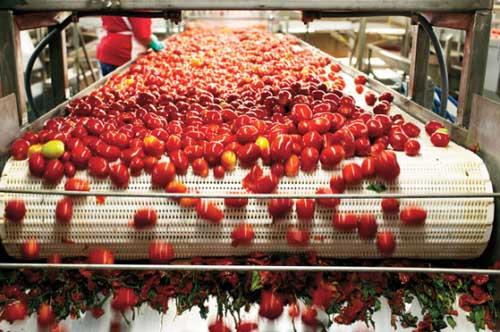
Sehemu ya uzalishaji wa zao la nyanya kukiwa na chumba chenye kuta za rangi ya maziwa, na ndani ya chumba hicho kukiwa na mashine iliyofungwa kwa vyuma vyeupe, na juu ya mashine hiyo kukiwa na nyanya nyekundu zilizoiva tayari kwa usindikaji.